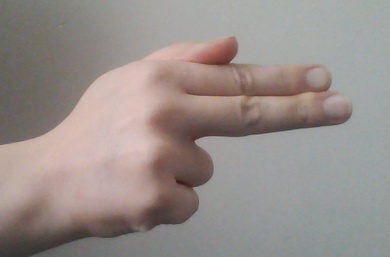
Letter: ghain